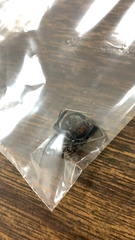
Species: Lactrodectus_hesperus